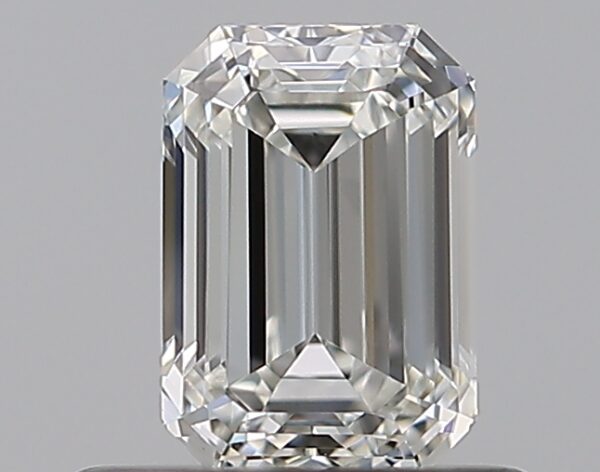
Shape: emerald
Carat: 0.59
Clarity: VVS1
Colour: H
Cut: EX
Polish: EX
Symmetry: VG
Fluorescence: N
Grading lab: GIA
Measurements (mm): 5.64 x 3.91 x 2.7